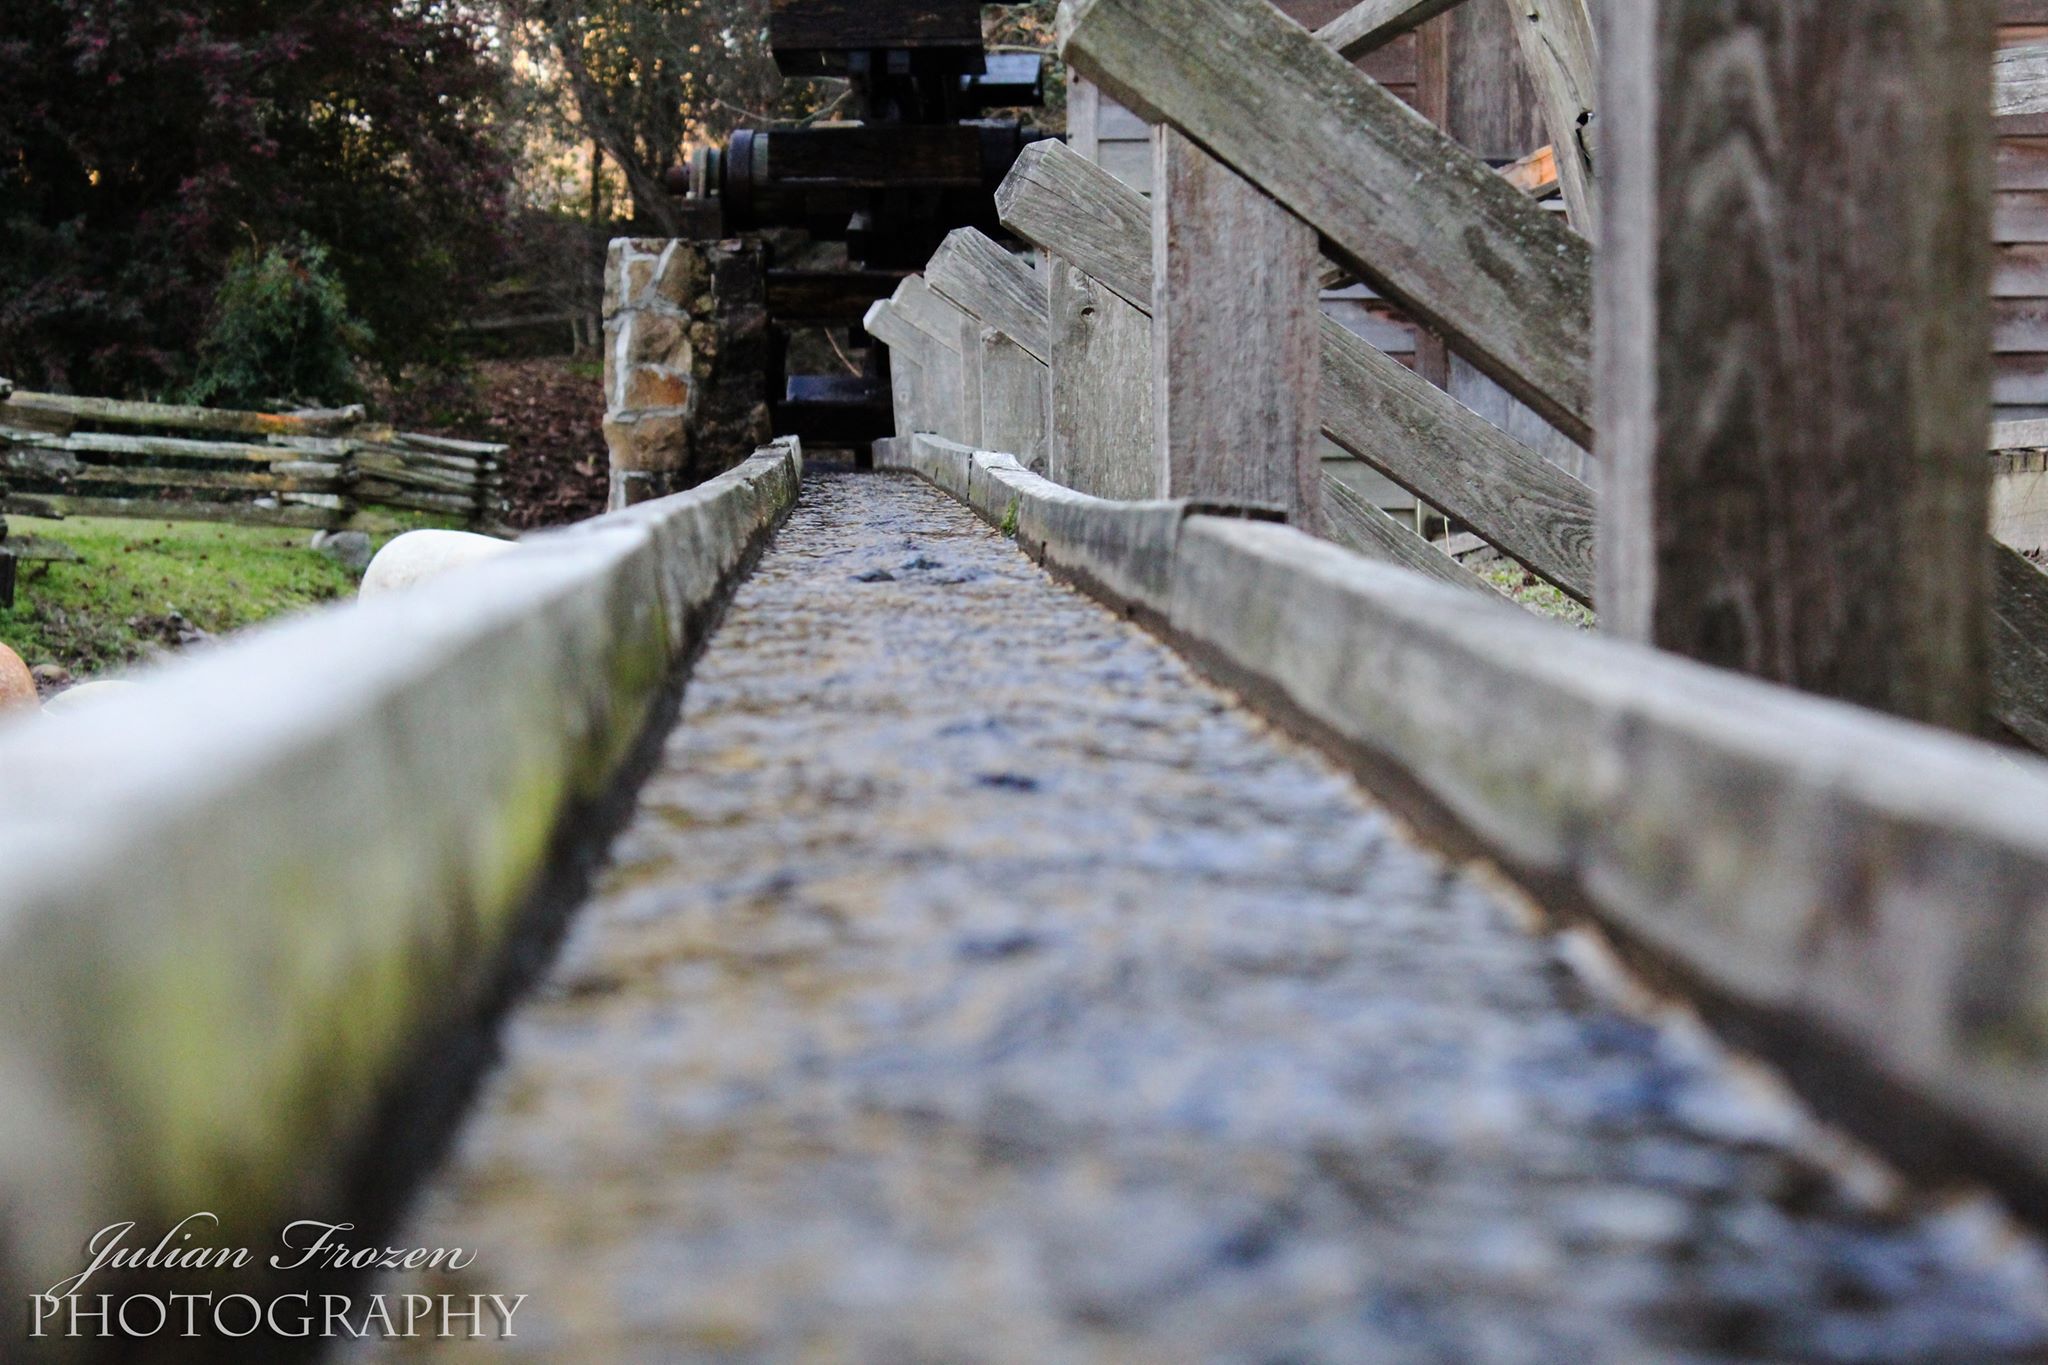
Old watermill
A wooden water channel leading to an old watermill. Water is flowing through the channel, the background shows part of the mill structure and trees. The bottom left corner of the photo includes the name “Julian Frozen” and the word “PHOTOGRAPHY,” referring to the photographer’s watermark.
A close up shot taken at the level of the water in the wooden channel. focusing on the wood and water in the foreground while blurring the mill and trees in the background. The lighting is natural and soft, likely taken during the early morning. The overall mood is peaceful, calm, and a bit nostalgic.
Labels: Handrail, Path, Walkway, Outdoors, Wood, Nature, City, Water, Architecture, Building, Housing, Railing, Road, Street, Urban, Boardwalk, Bridge, Ditch, Guard Rail, Slate, Machine, Canal, House, Plant, Tree, wood, wooden channel, watermill, Watermark